St Brides Major (community)

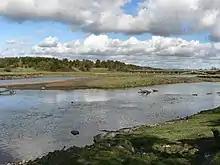
Portobello Island on the River Ogmore

Four rivers feature in the eastern, northern and western boundaries of the community, tributaries one into another. In the east the modest Clemenstone Brook, and other small channels drain from wetlands at the eastern extremity of the community, including the Clemenstone Meadow SSSI. These join the Afon Alun near Castle-upon-Alun. The River Alun forms the northern boundary for as it flows north-west through the Alun Gorge, a deeply incised meandering valley, cut by glacial meltwater after the last ice age. It joins the River Ewenny south of Ewenny. The River Ewenny then flows due west, and is the boundary of both the community and the county borough. Flowing through Ogmore Moor, and between Ogmore village and Ogmore Castle, it joins the River Ogmore, which in turn is the county boundary, flowing south-west for between the steep rough limestone grassland of Ogmore Down and the vast sand dunes of Merthyr Mawr Common, to join the Bristol Channel through the broad sands of 'The Flats'.